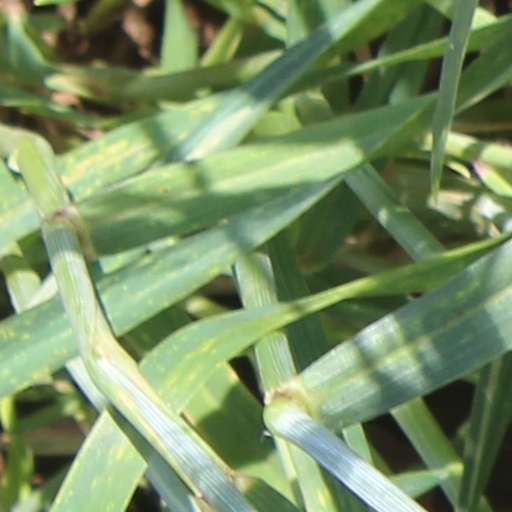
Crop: wheat